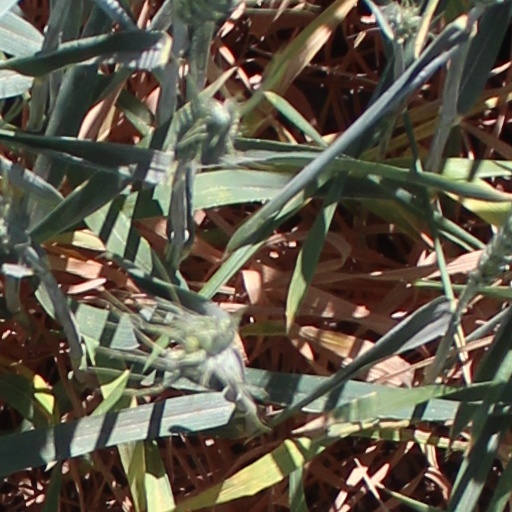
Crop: wheat